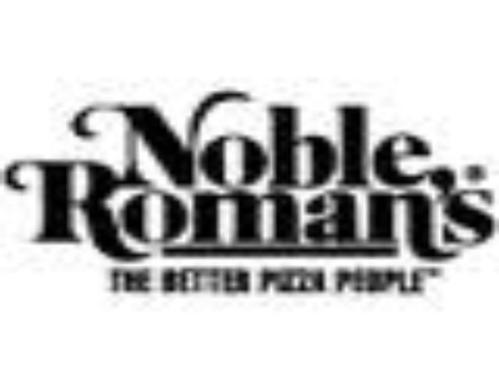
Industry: Food